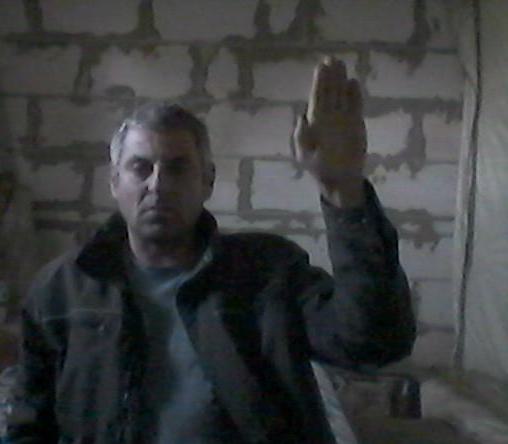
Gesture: stop